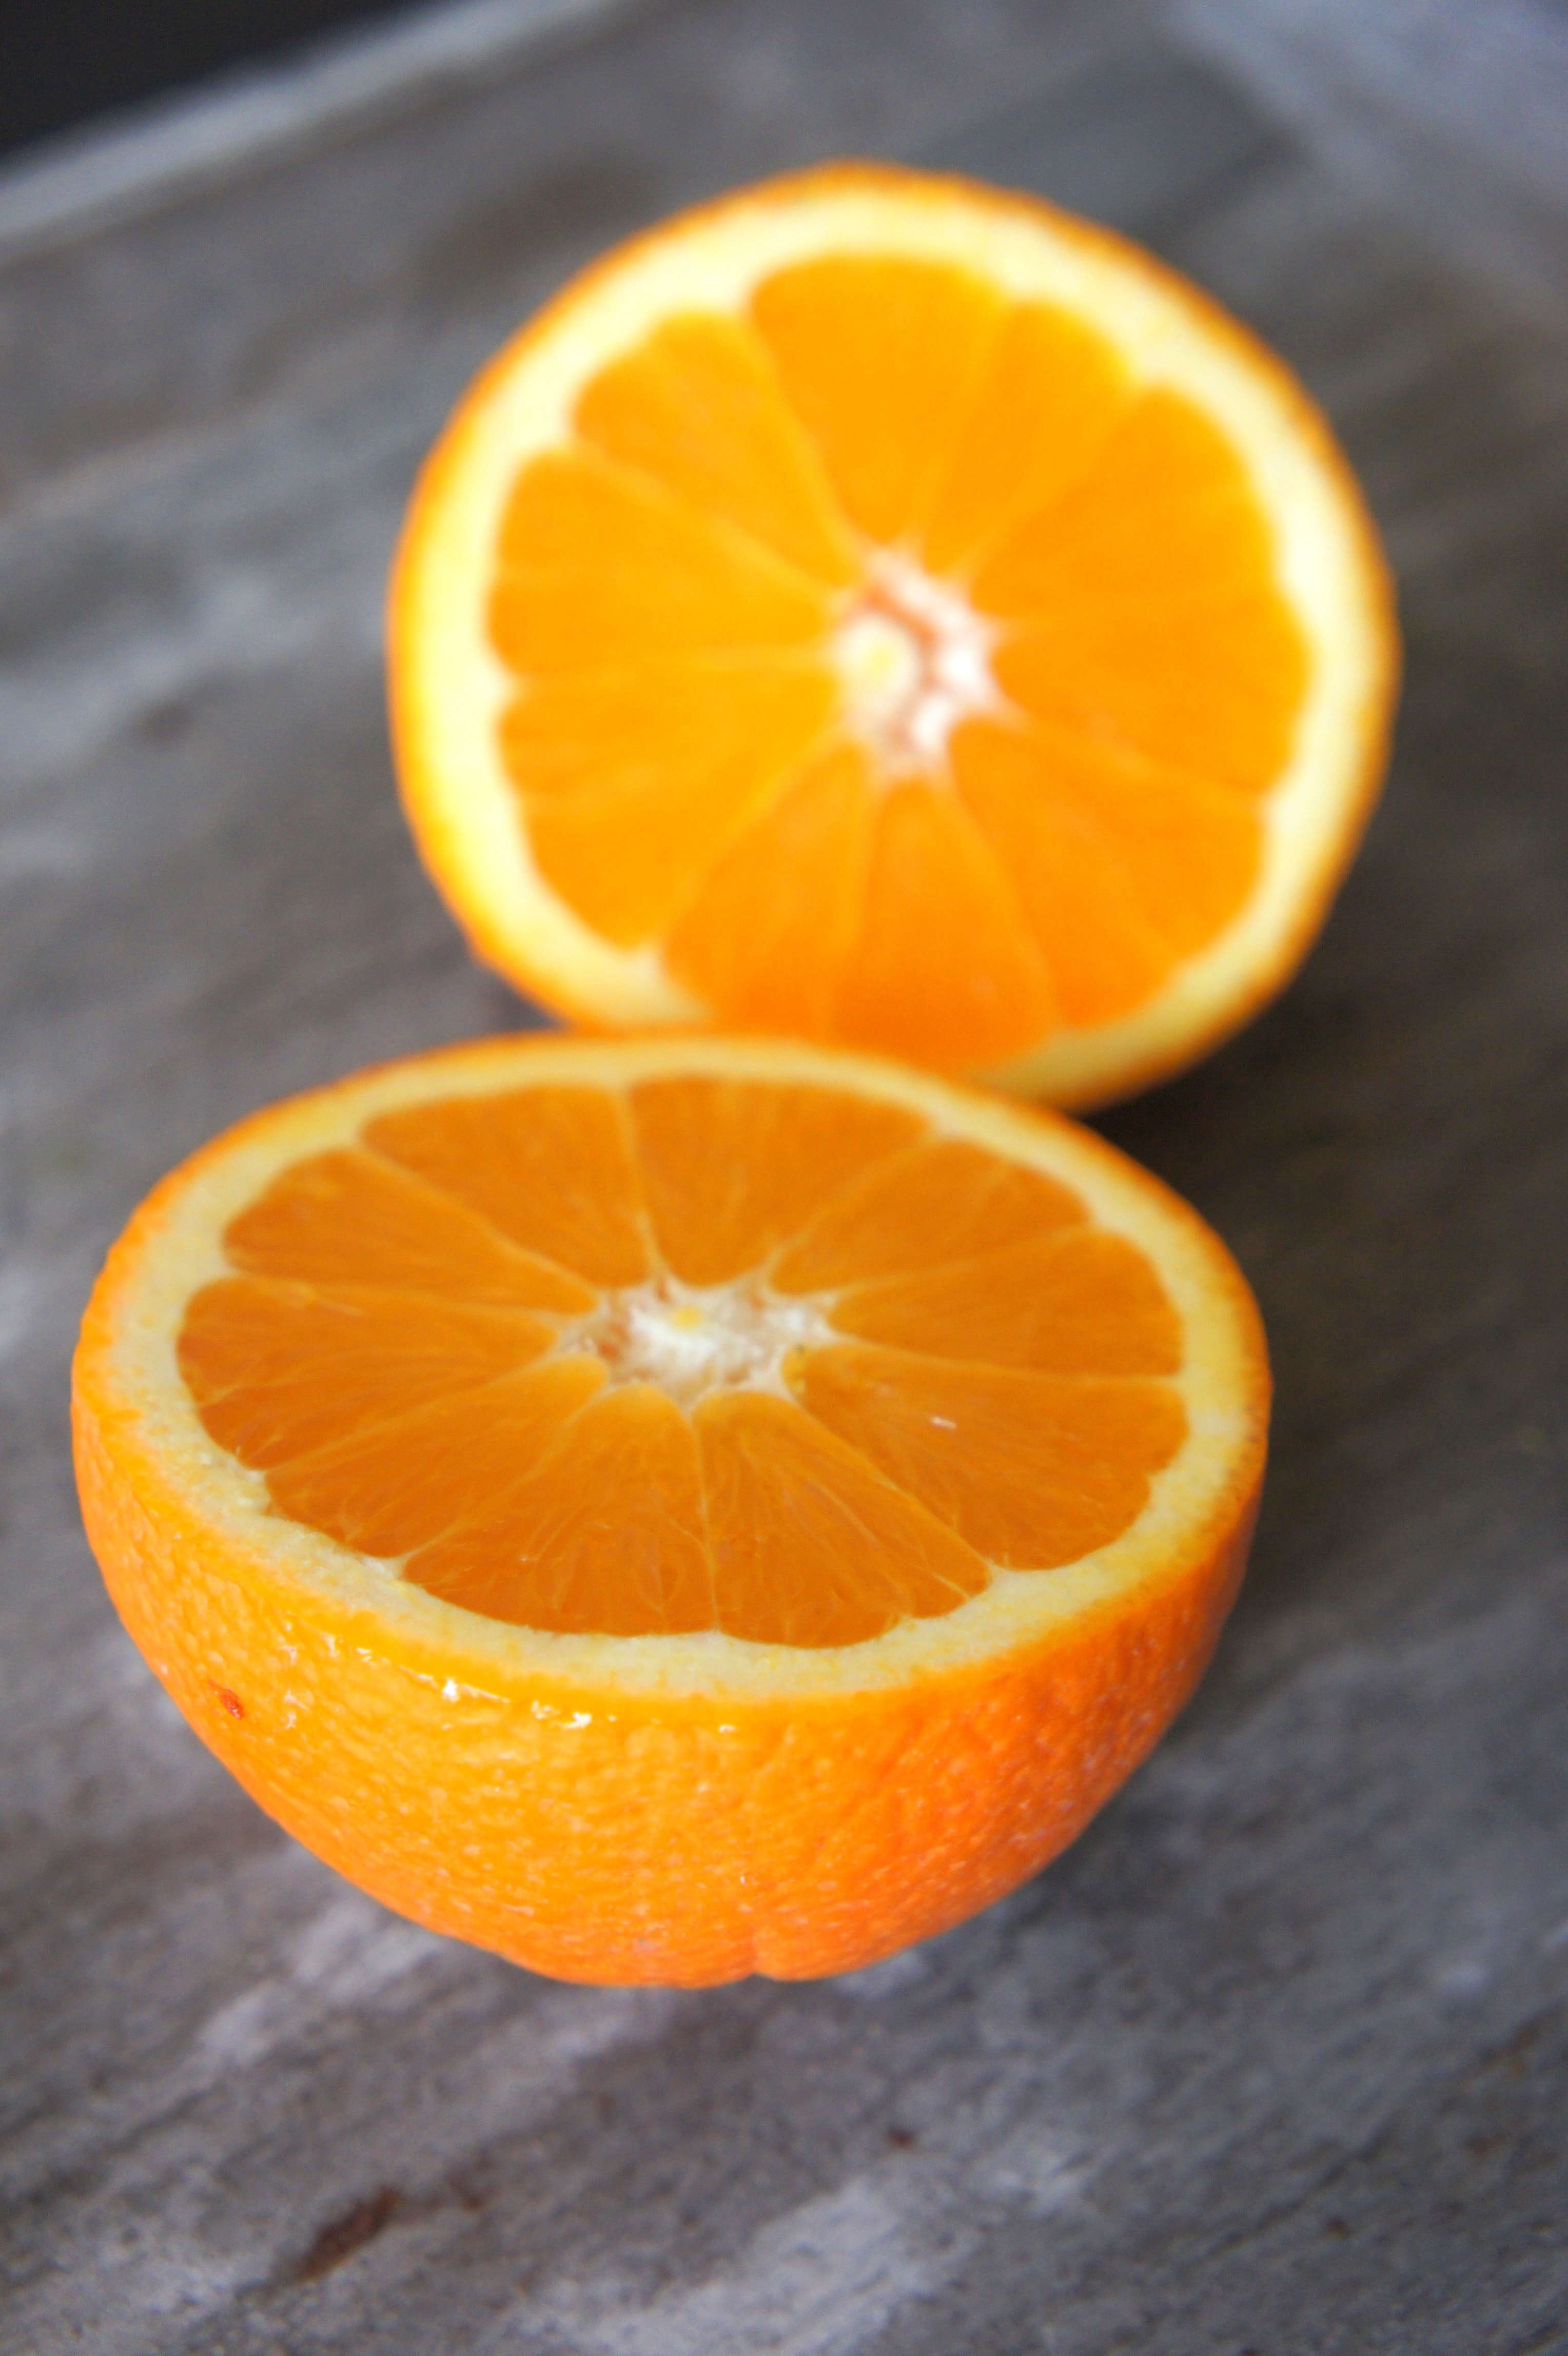
rangpur, citrus, fruit, clementine, food, orange, meyer lemon, tangelo, bitter orange, citric acid, peel, valencia orange, tangerine, mandarin orange, plant, still life photography, vegetarian food, calamondin, grapefruit, seedless fruit, still life, kumquat, ingredient, produce, citron, natural foods, superfood, lemon, cuisine, yuzu